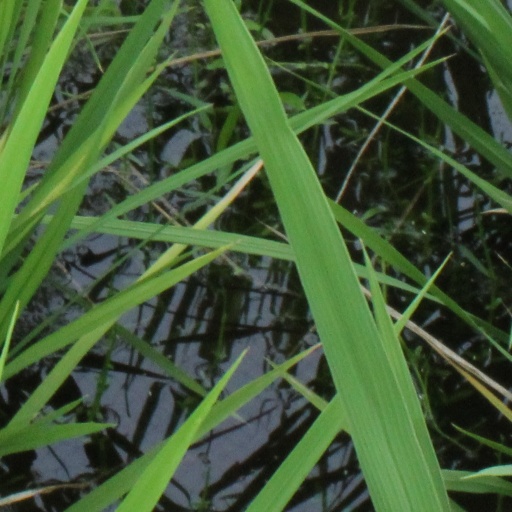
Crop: rice